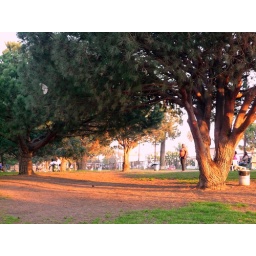
dog park under the trees